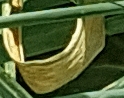
Label: Wheat___Yellow_Rust